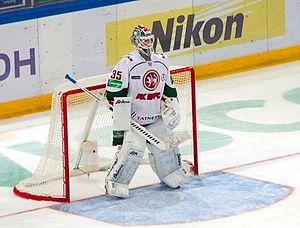
Petri Vehanen est un joueur professionnel finlandais de hockey sur glace. Il évolue au poste de gardien de but.